Henry Clay Work

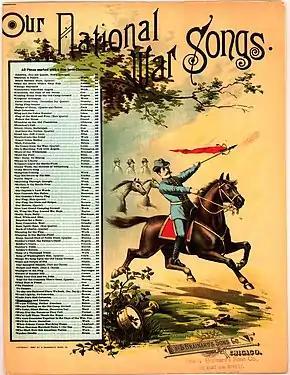
Cover sheet of "Our National War Songs", featuring many of Work's Unionist compositions.

Henry Work's background was modest, "pass[ing] his boyhood days almost in want" without much formal education. When aged just three, his father, Alanson, resettled the family near Quincy, Illinois, to better their fortunes. He was "a noted and fearless anti-slavery advocate," organizing the family home into a station of the Underground Railroad, a network for fugitive slaves to escape to freedom. For aiding thousands of slaves flee from bondage, Alanson was sentenced to twelve years' hard labor in Missouri in 1841. He was conditionally pardoned four years later, forced to return to Connecticut and abandon the Railroad. Having spent much time with the freed slaves, the efforts of Henry Work's father left a stirring impression on him. In his 1884 biography of the composer, Bertram G. Work remarked: